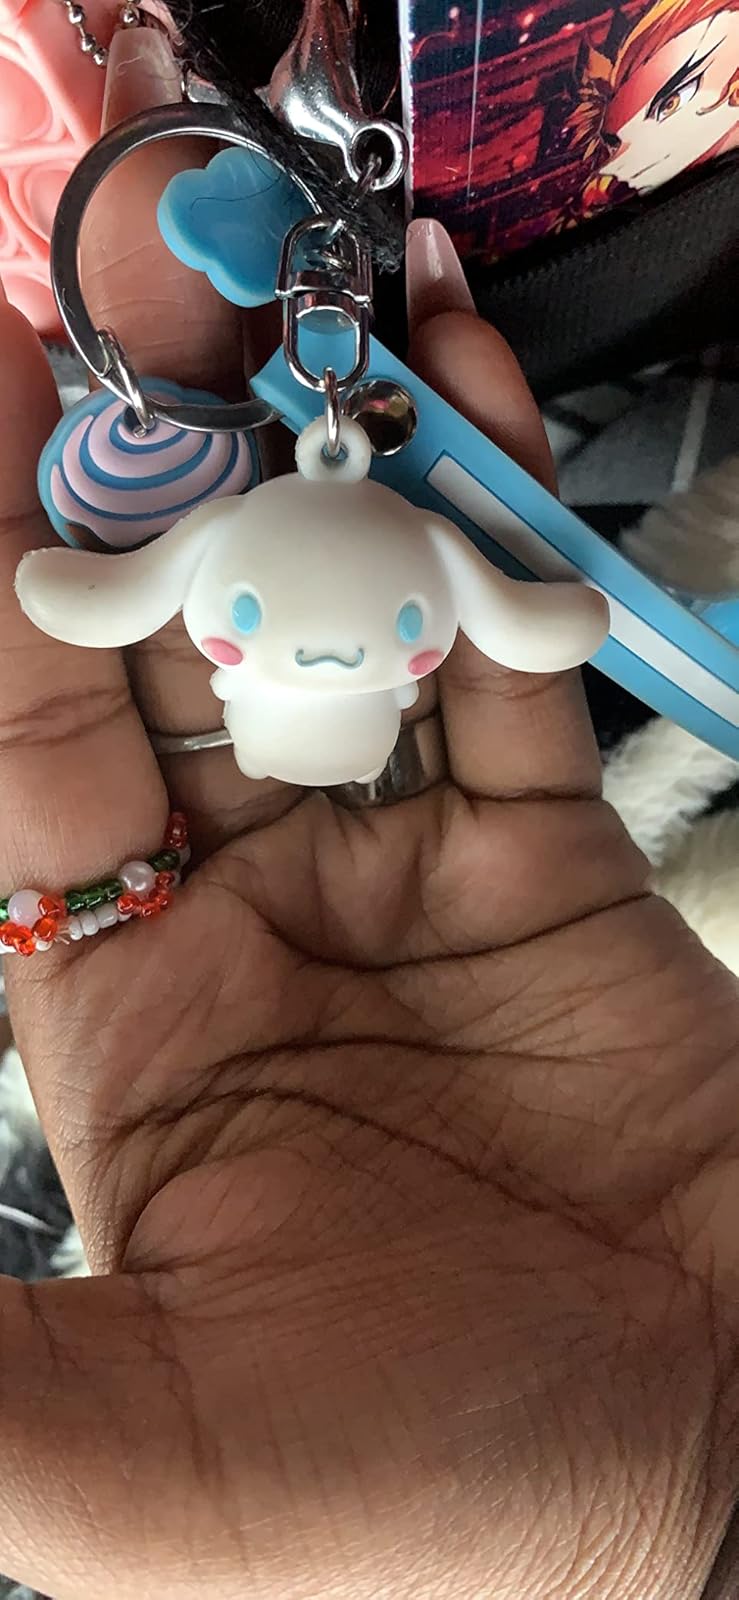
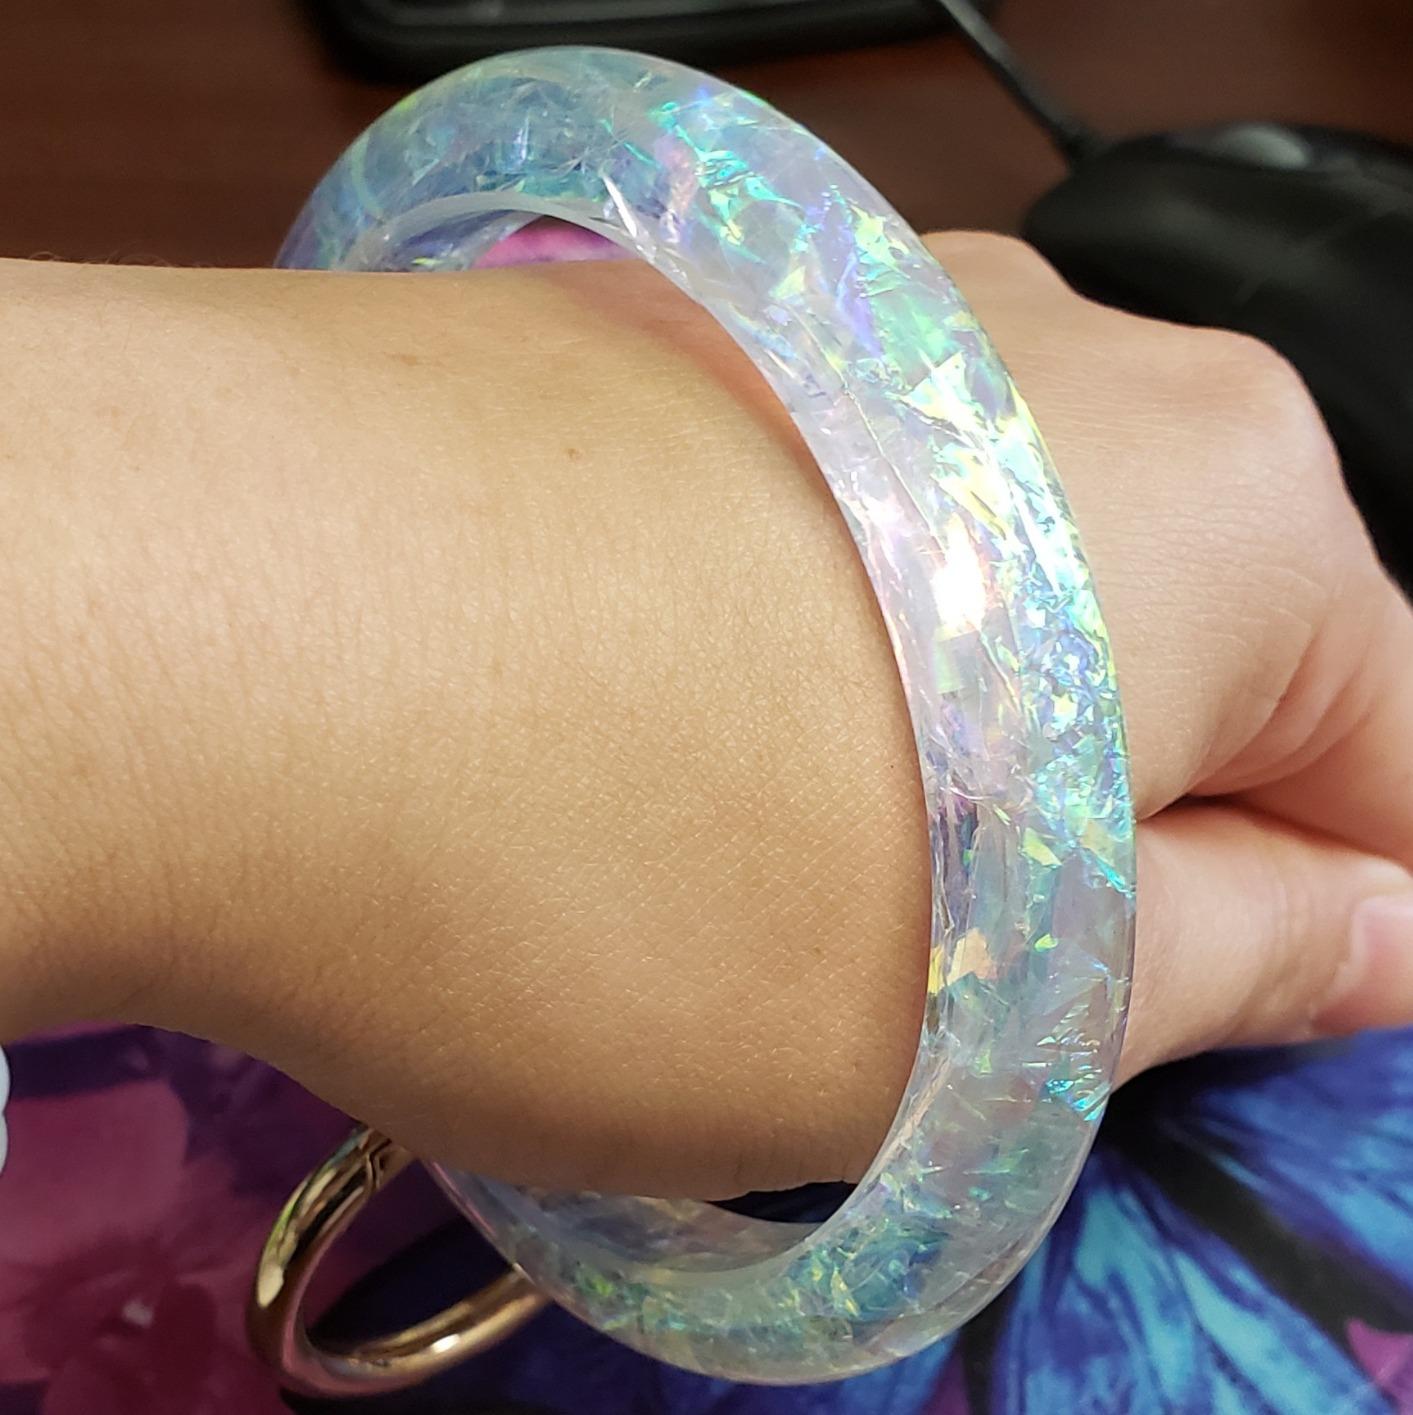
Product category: accessories_keychain
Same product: no